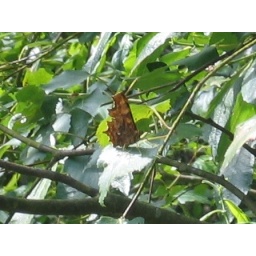
Comma butterfly in birch tree at the Old Clay Pits, Pinkneys GReen, Berkshire